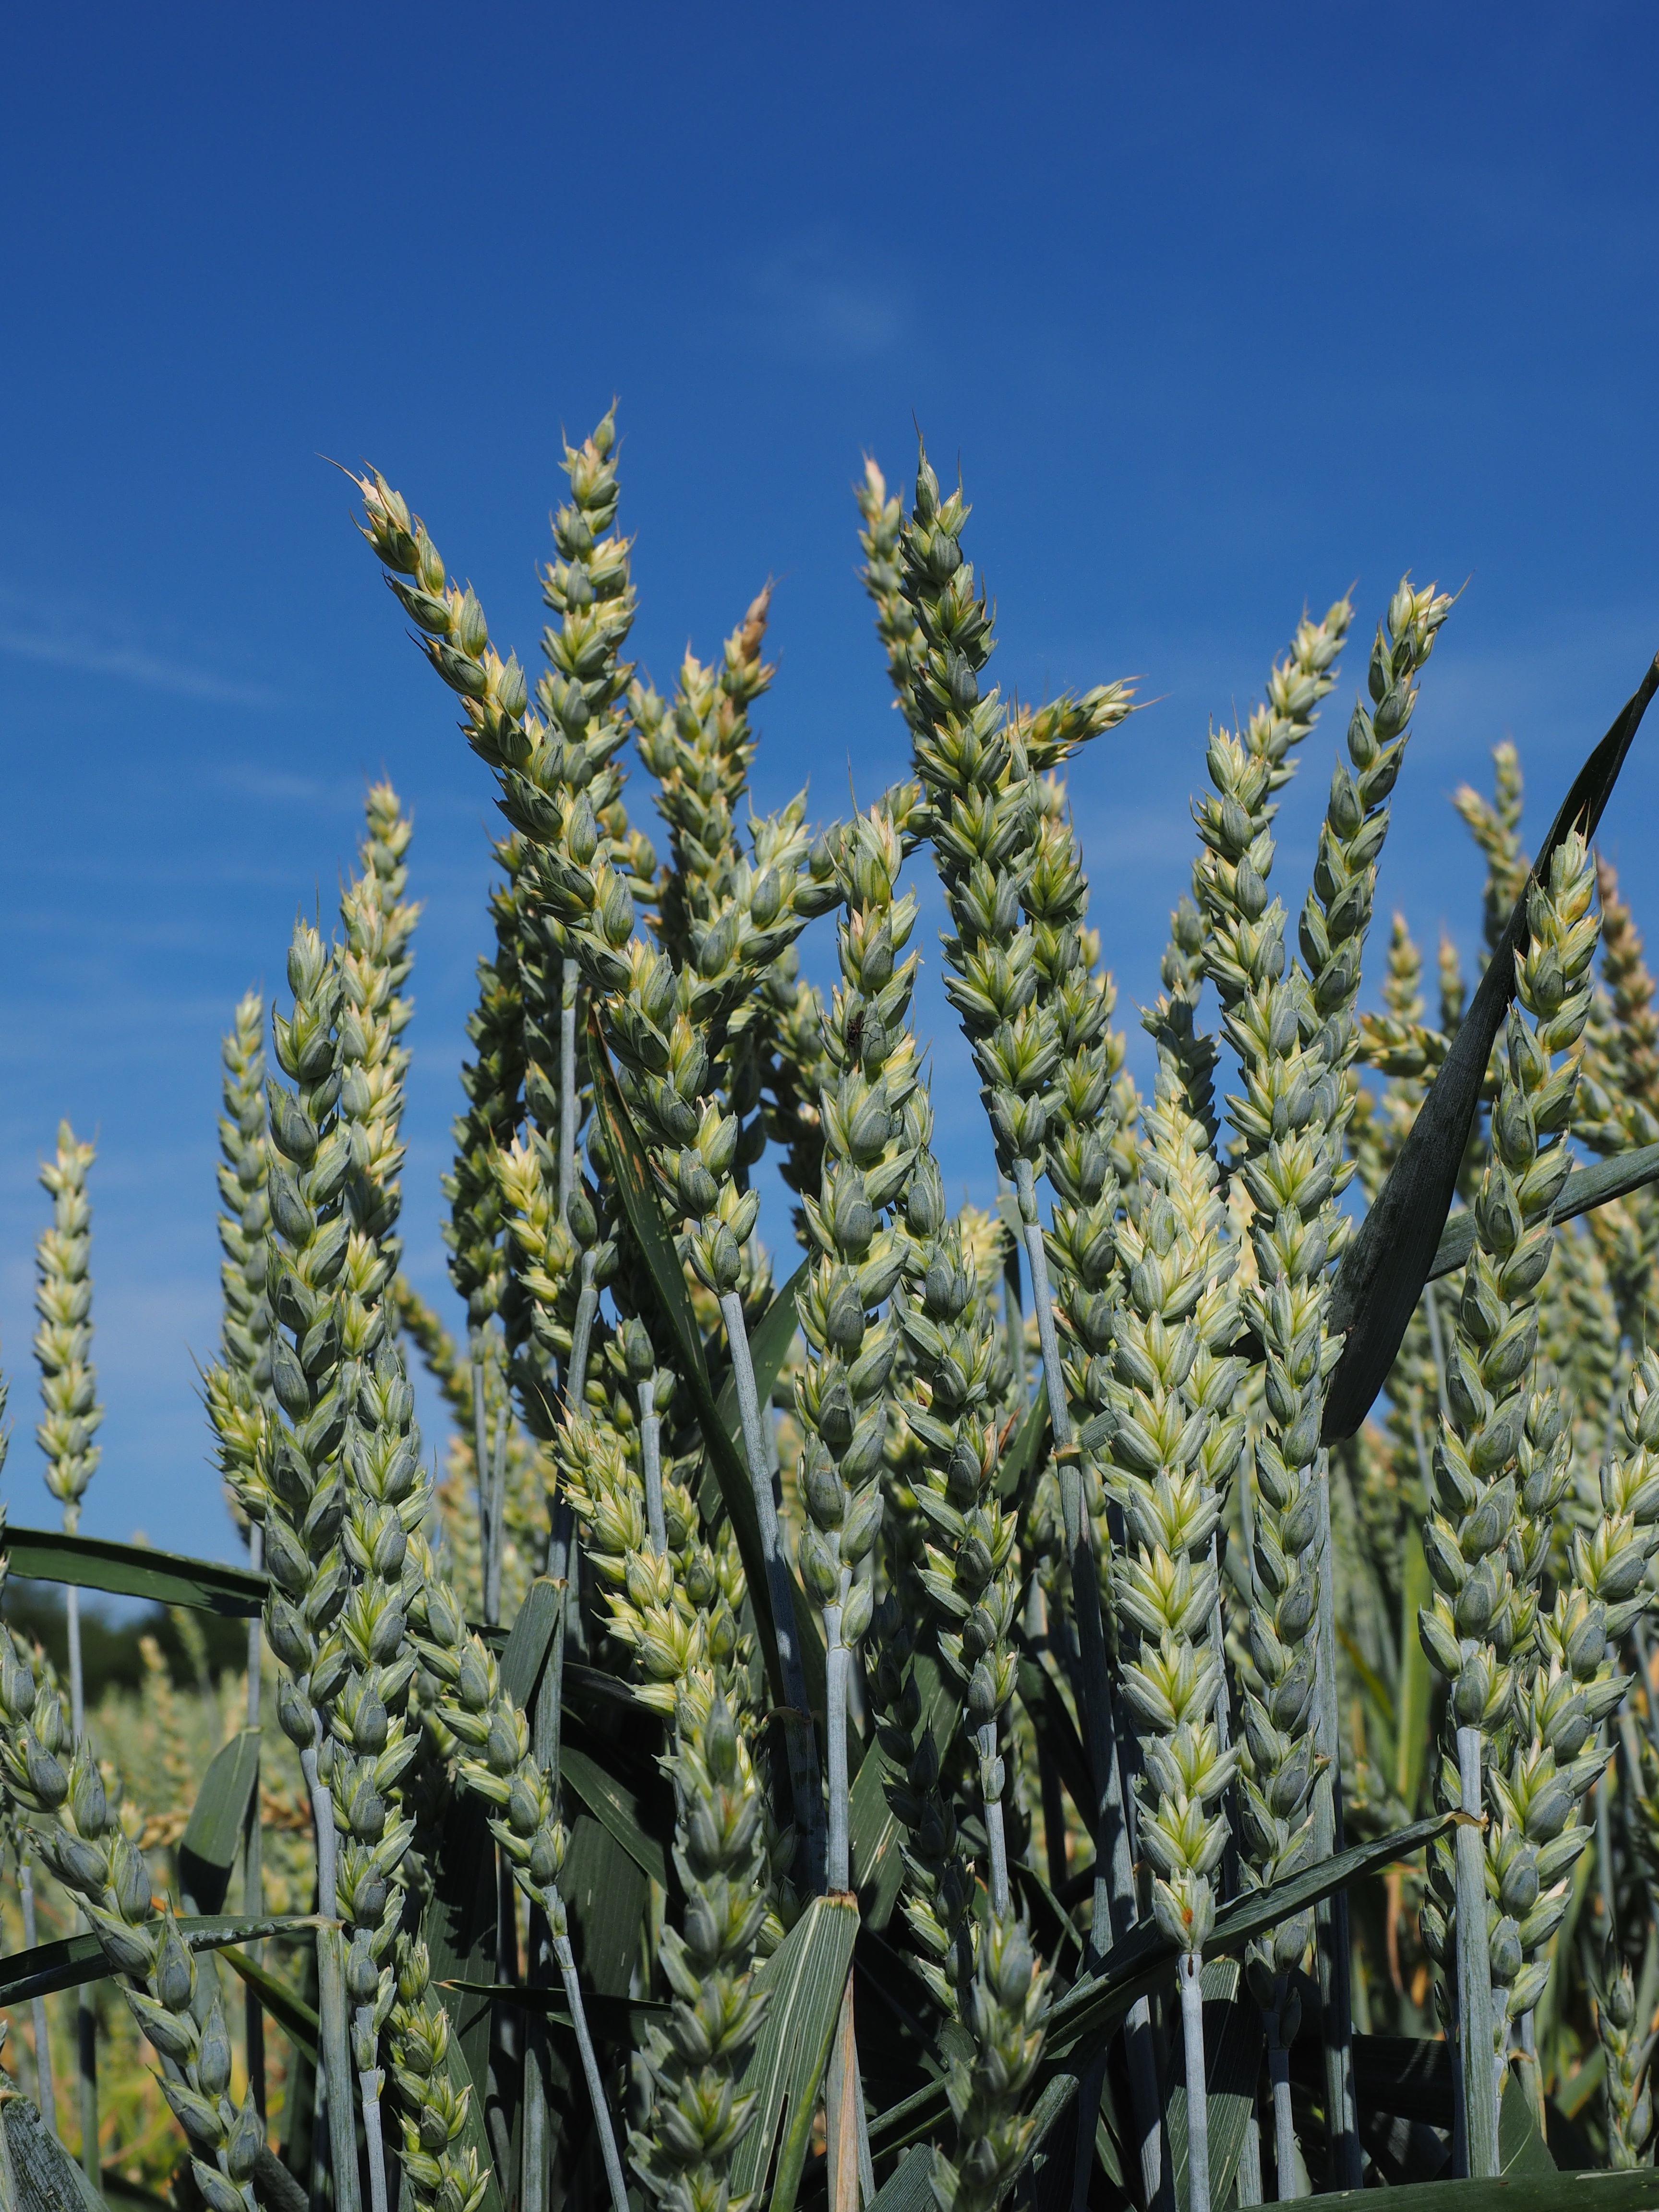
plant, field, wheat, grain, flower, food, produce, crop, botany, ear, agriculture, flora, cereal, wheat field, cornfield, cereals, poaceae, licorice, flowering plant, triticum aestivum, grass family, land plant, awnless, genus triticum l, common wheat, bread wheat, seed wheat